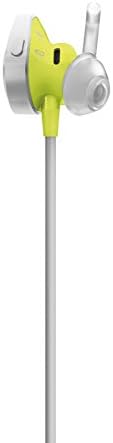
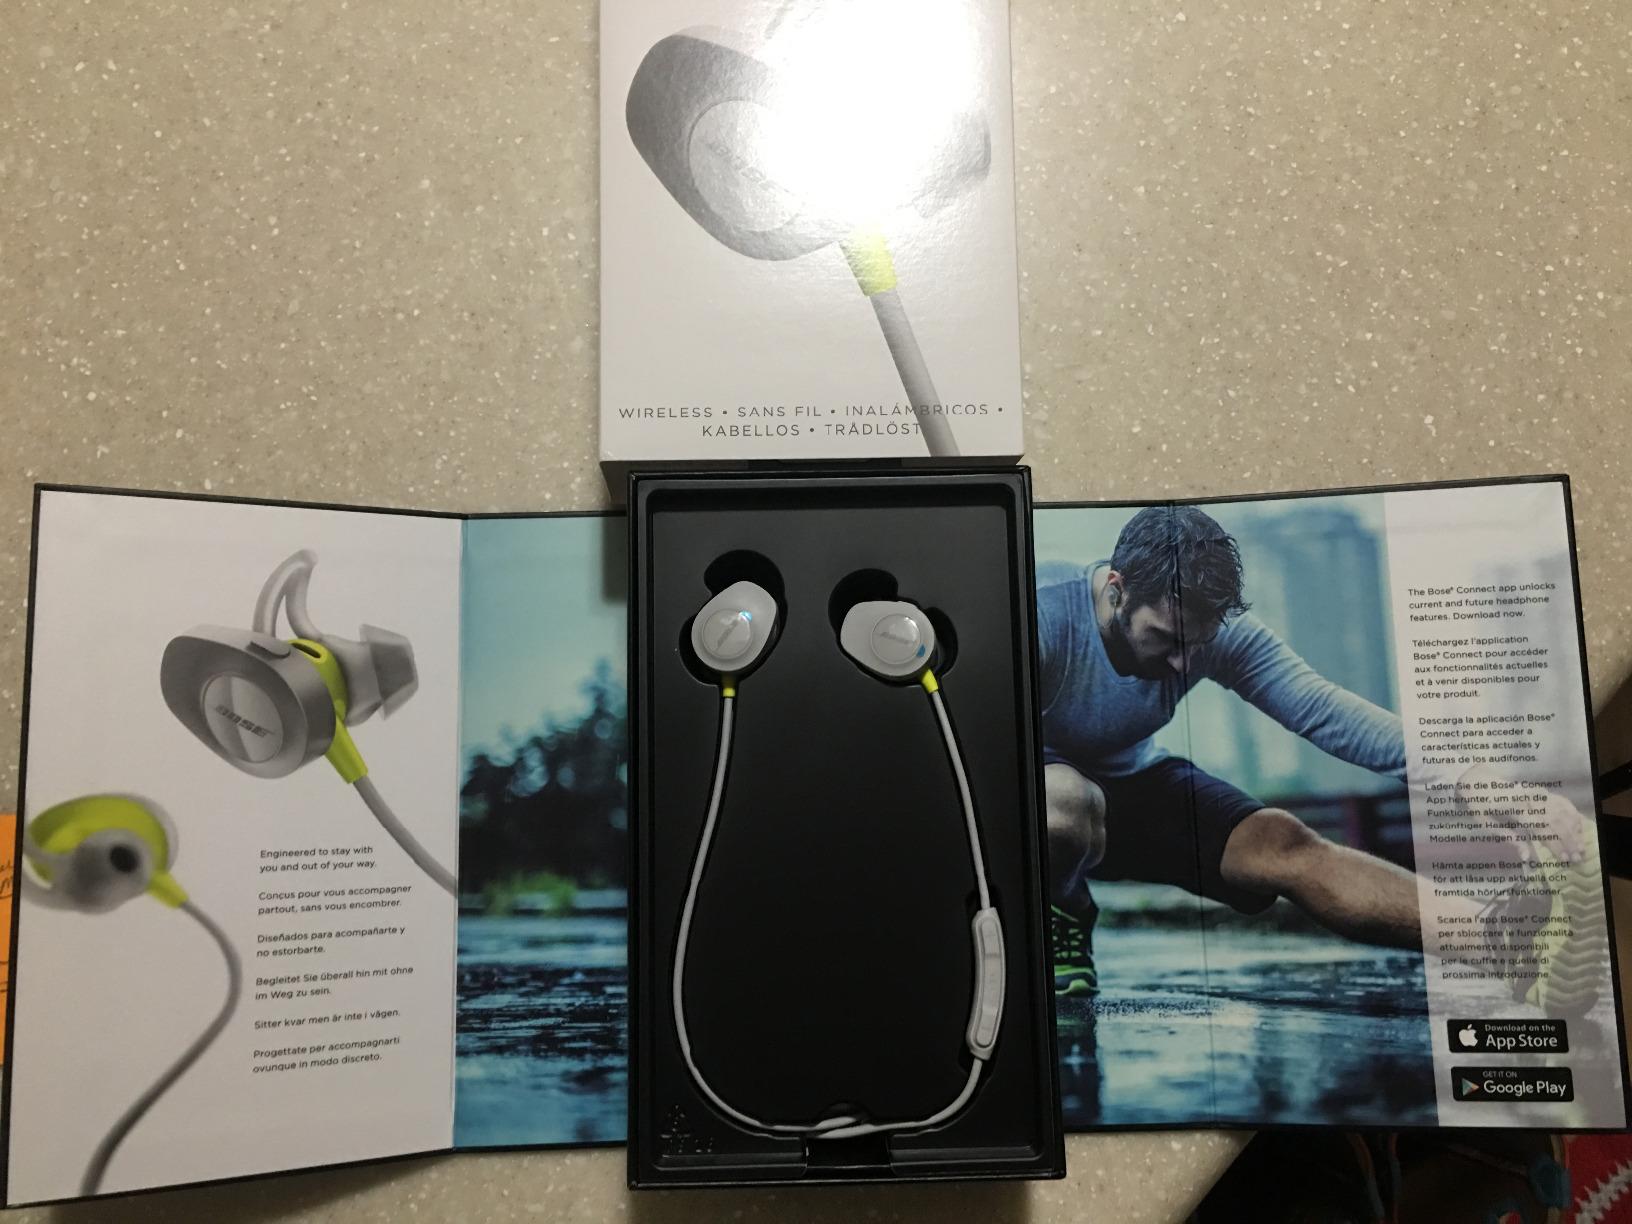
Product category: headphones
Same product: yes